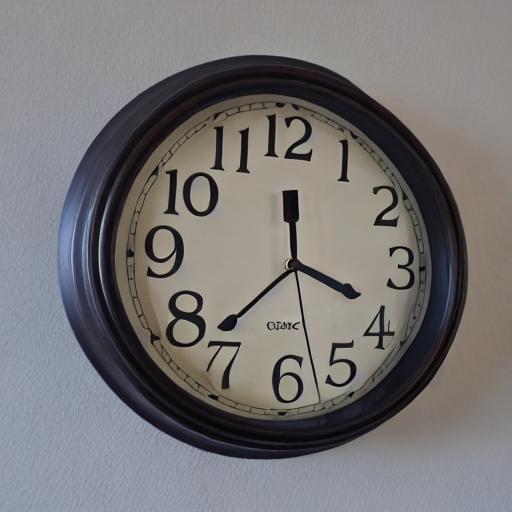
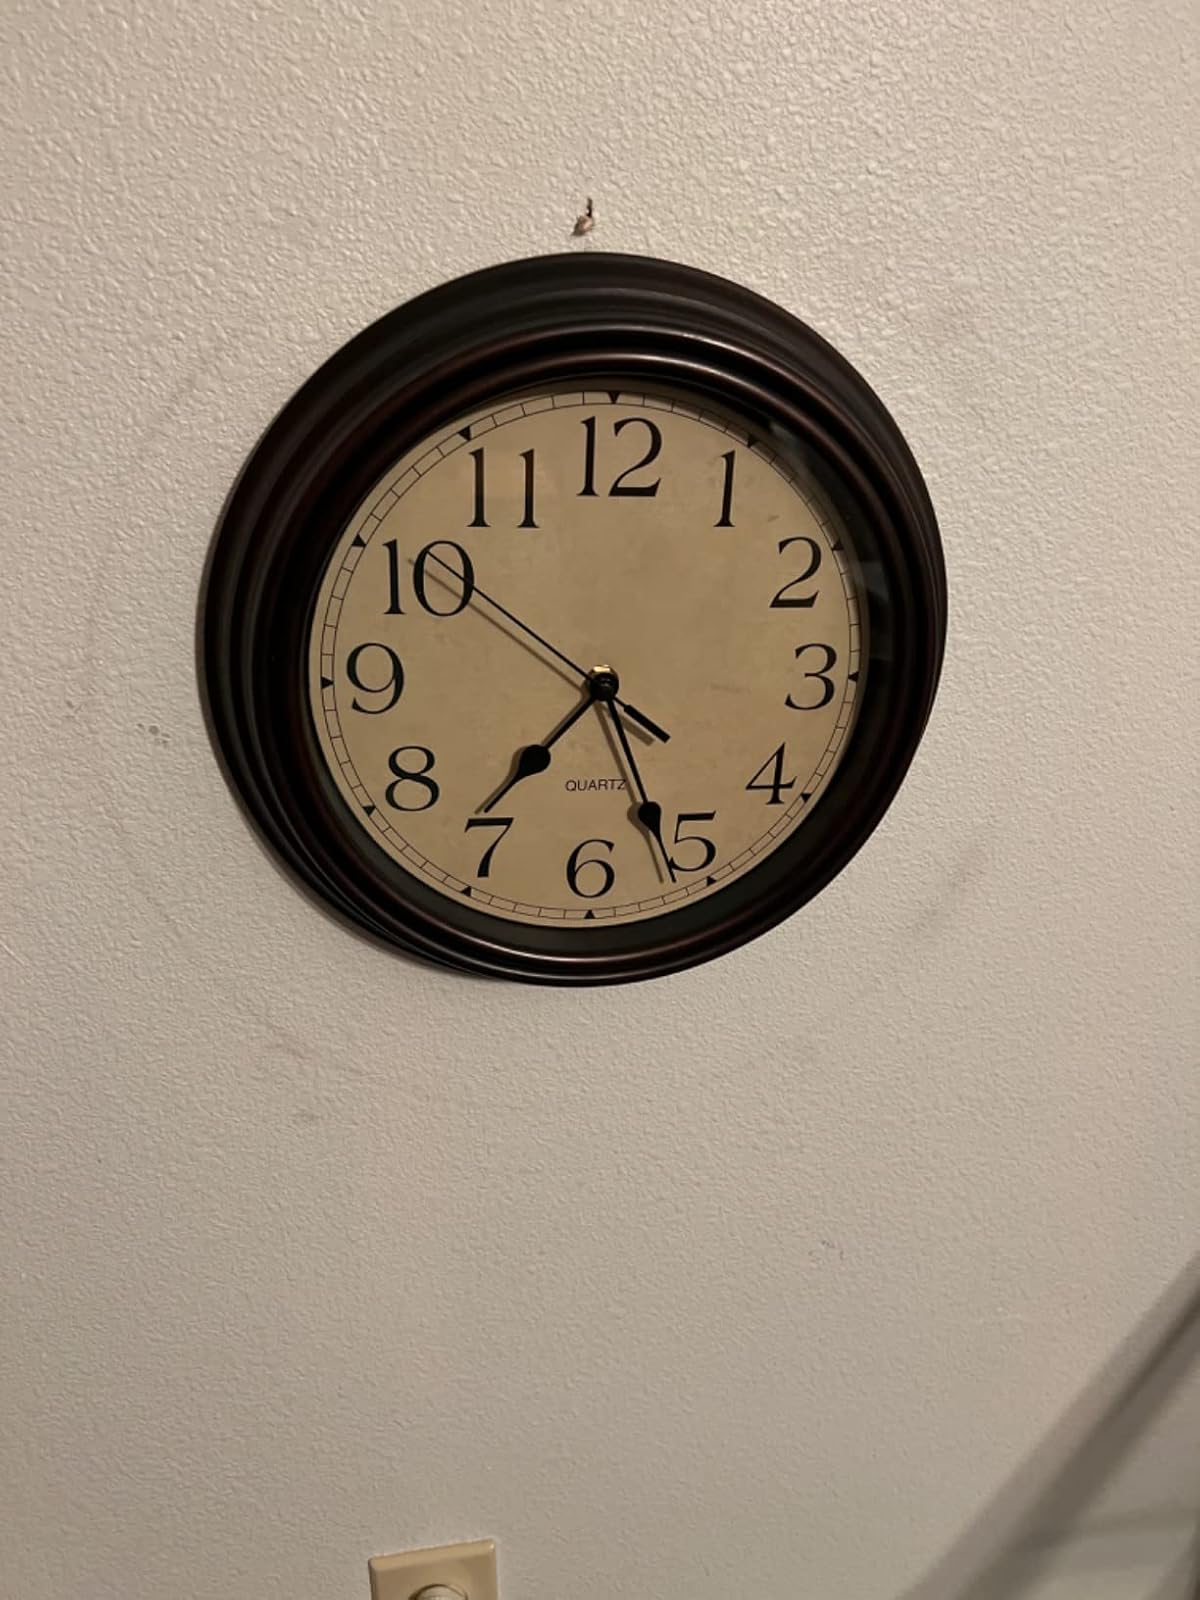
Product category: clock
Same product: no